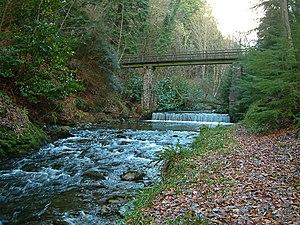
La Neb est un fleuve côtier et l’un des principaux cours d’eau de l’île de Man.